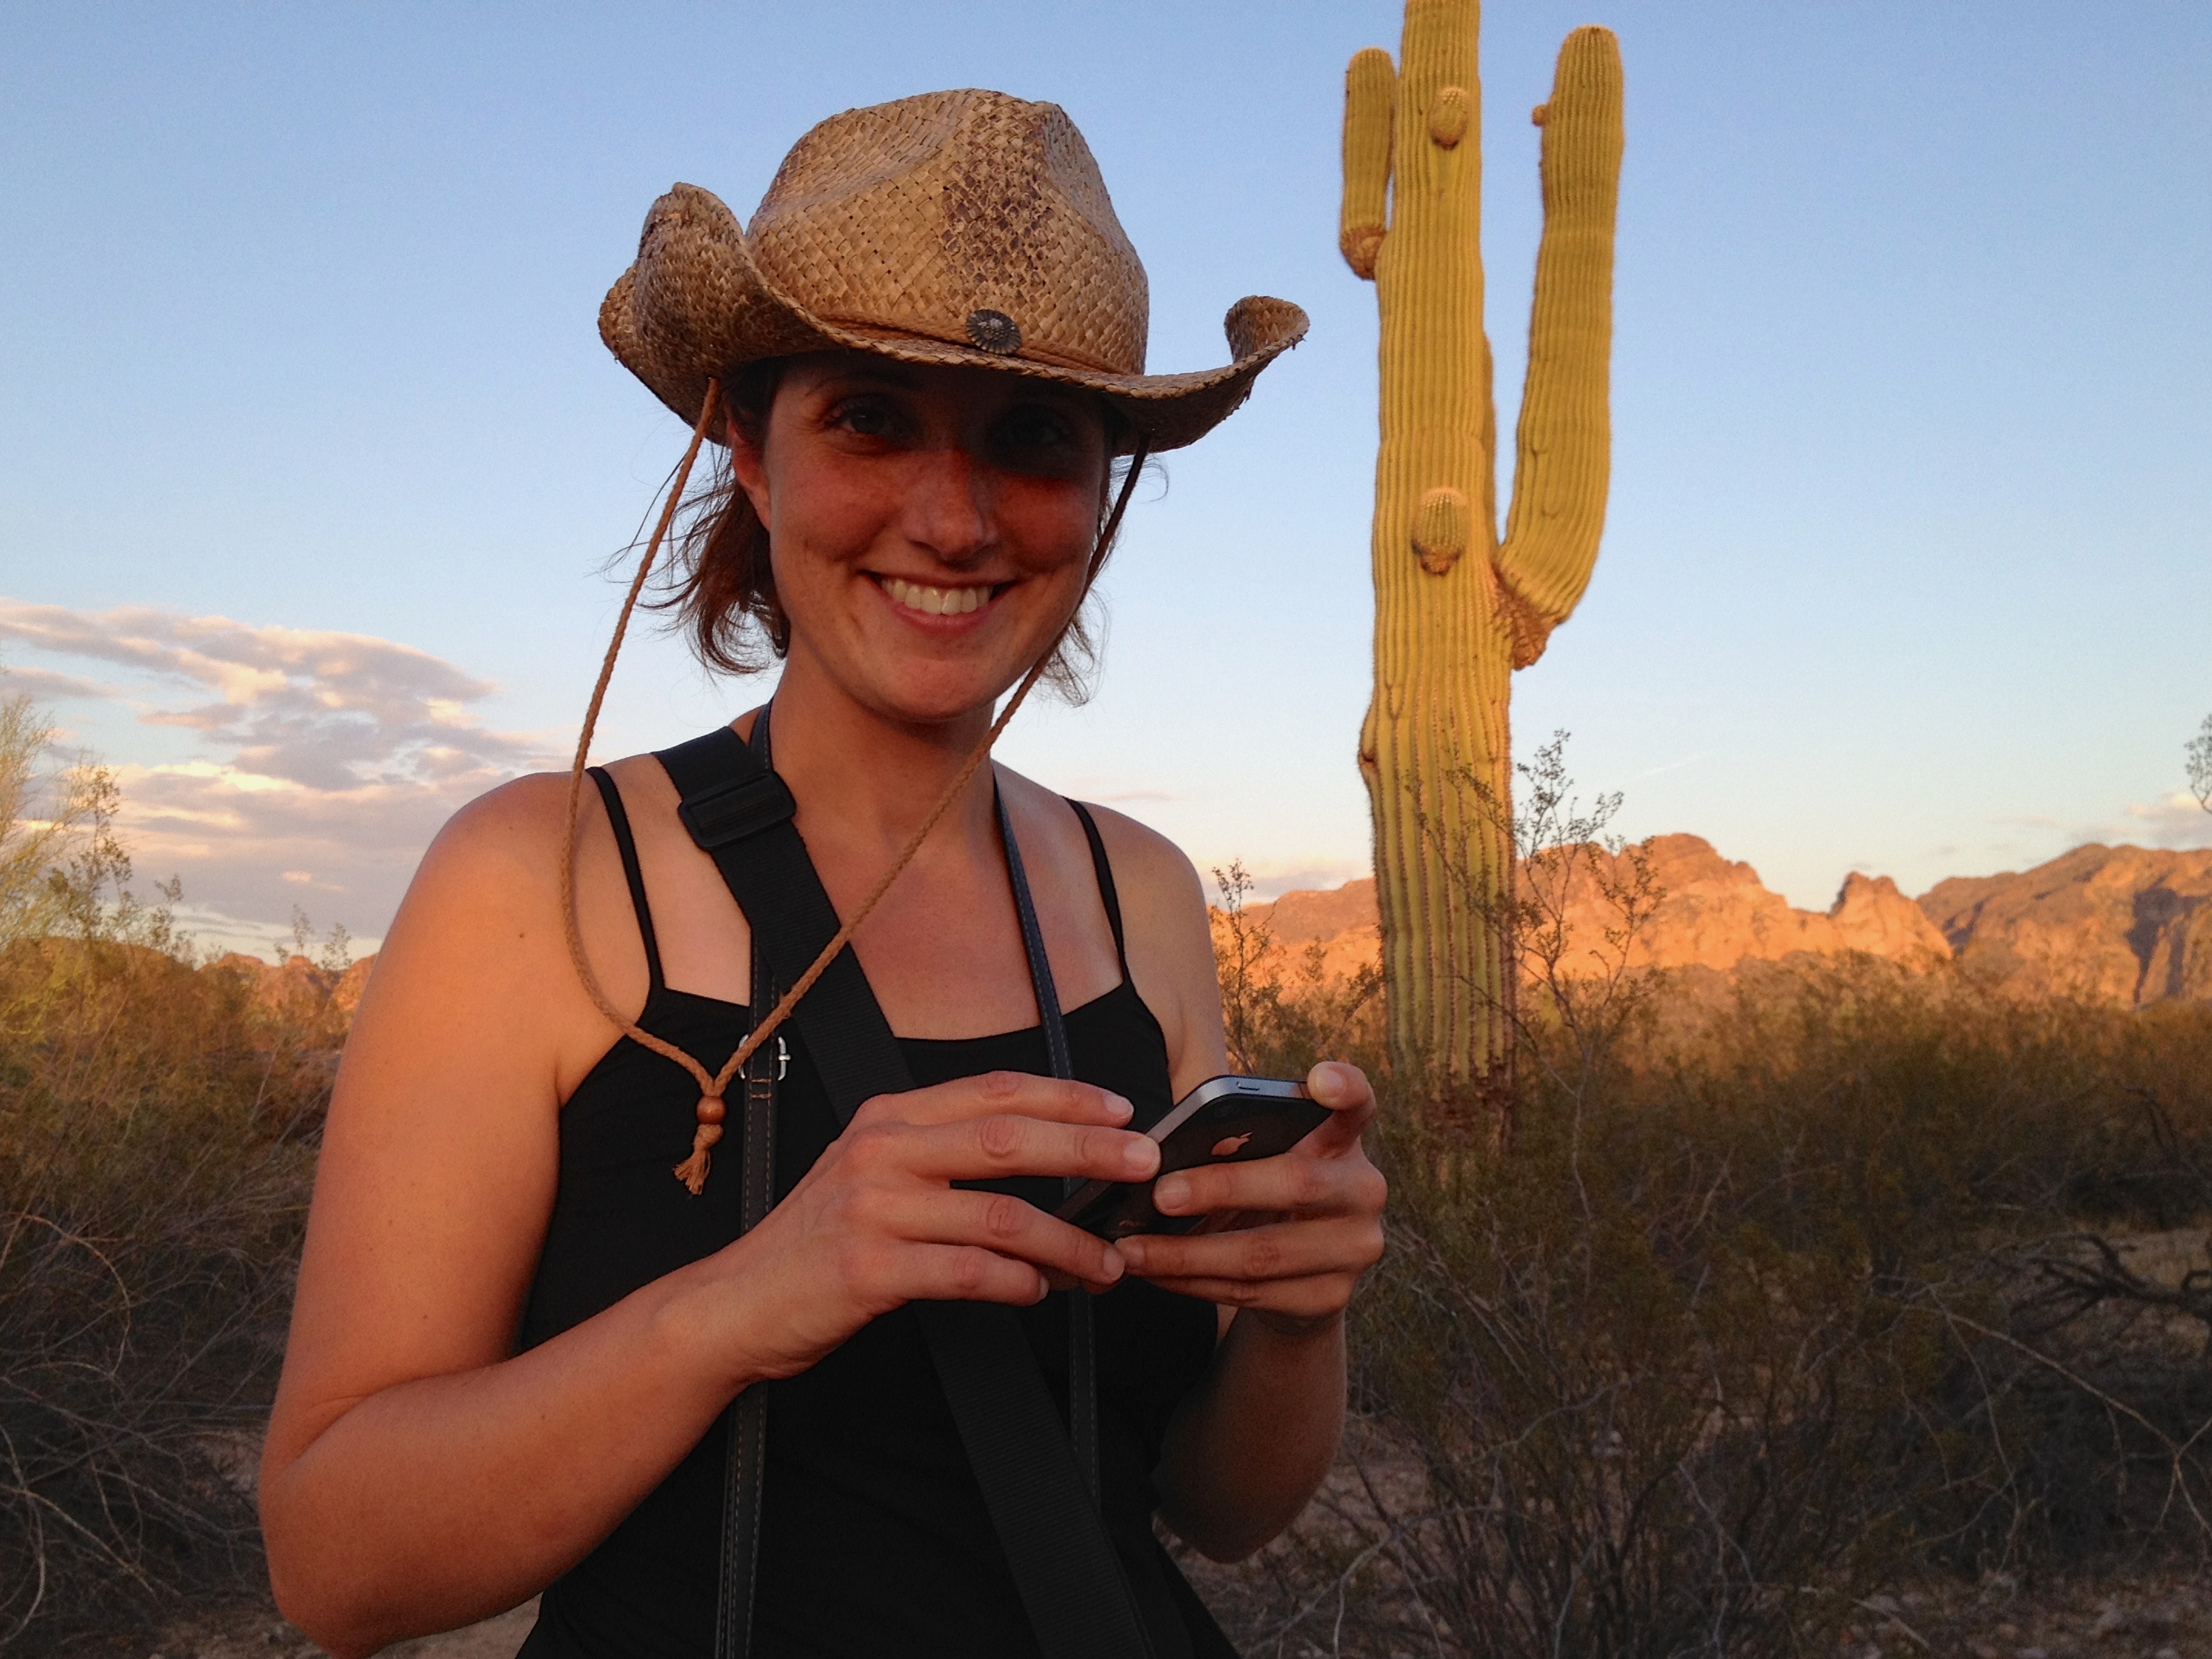
people, cowboy, giulia